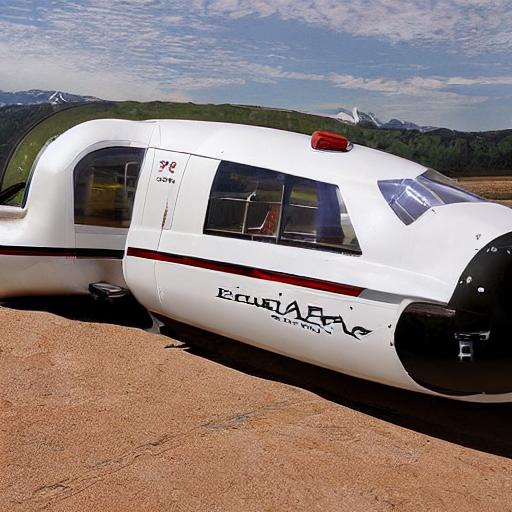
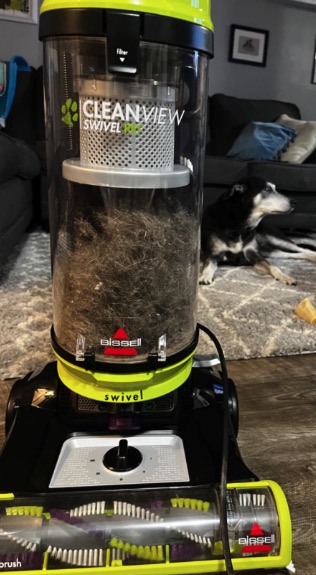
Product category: items_vacuum
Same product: no